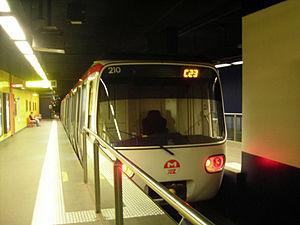
Metro C de Lyon au terminus Hotel de Ville - Louis Pradel
Hôtel de Ville - Louis Pradel est une station des lignes A et C du métro de Lyon, située à cheval sur les places Louis-Pradel et de la Comédie dans le quartier des Terreaux dans le 1ᵉʳ arrondissement de Lyon, préfecture de la région Auvergne-Rhône-Alpes.